Greg Weld

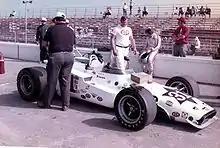
Weld's Championship car

Greg Weld (March 4, 1944 – August 4, 2008) was an American racecar driver and later a businessman who founded an automotive aftermarkets parts manufacturer that carries his name.